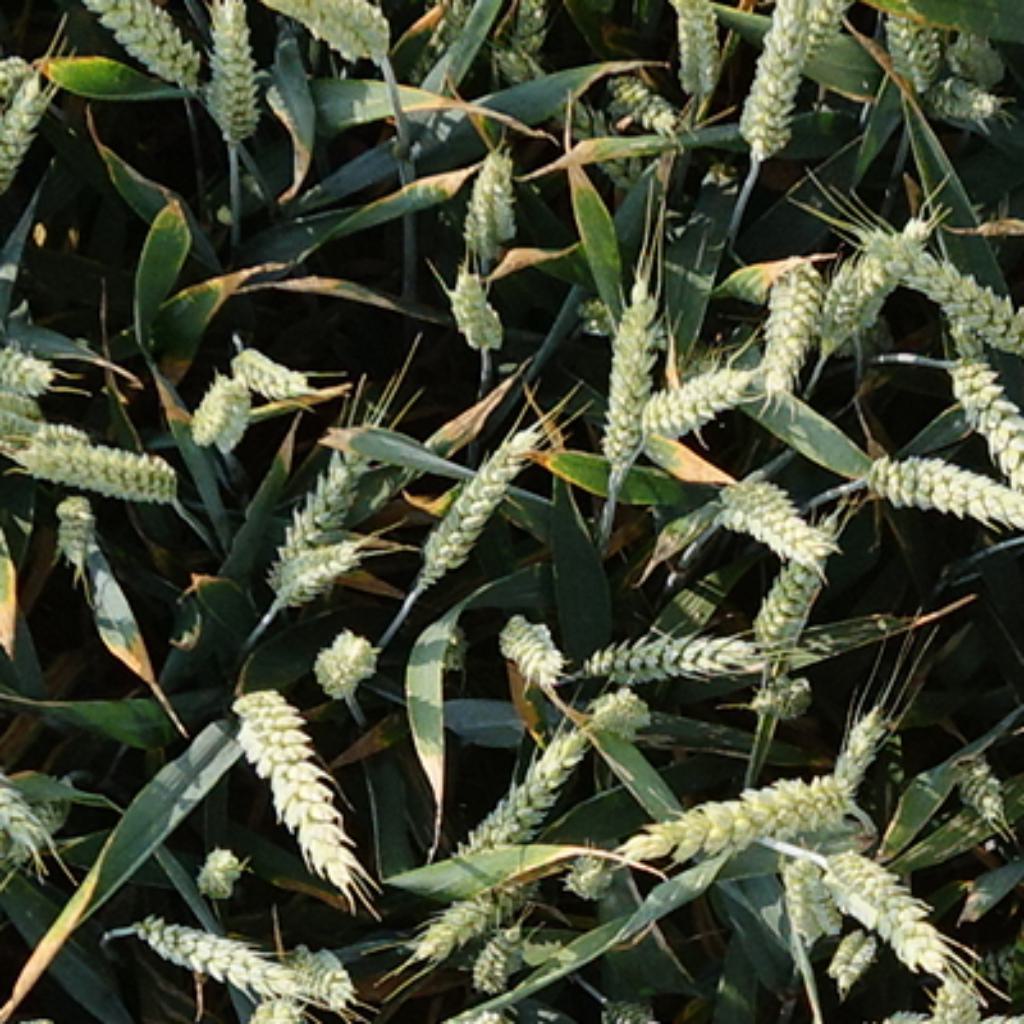
Country: France
Location: VSC
Wheat development stage: Filling - Ripening